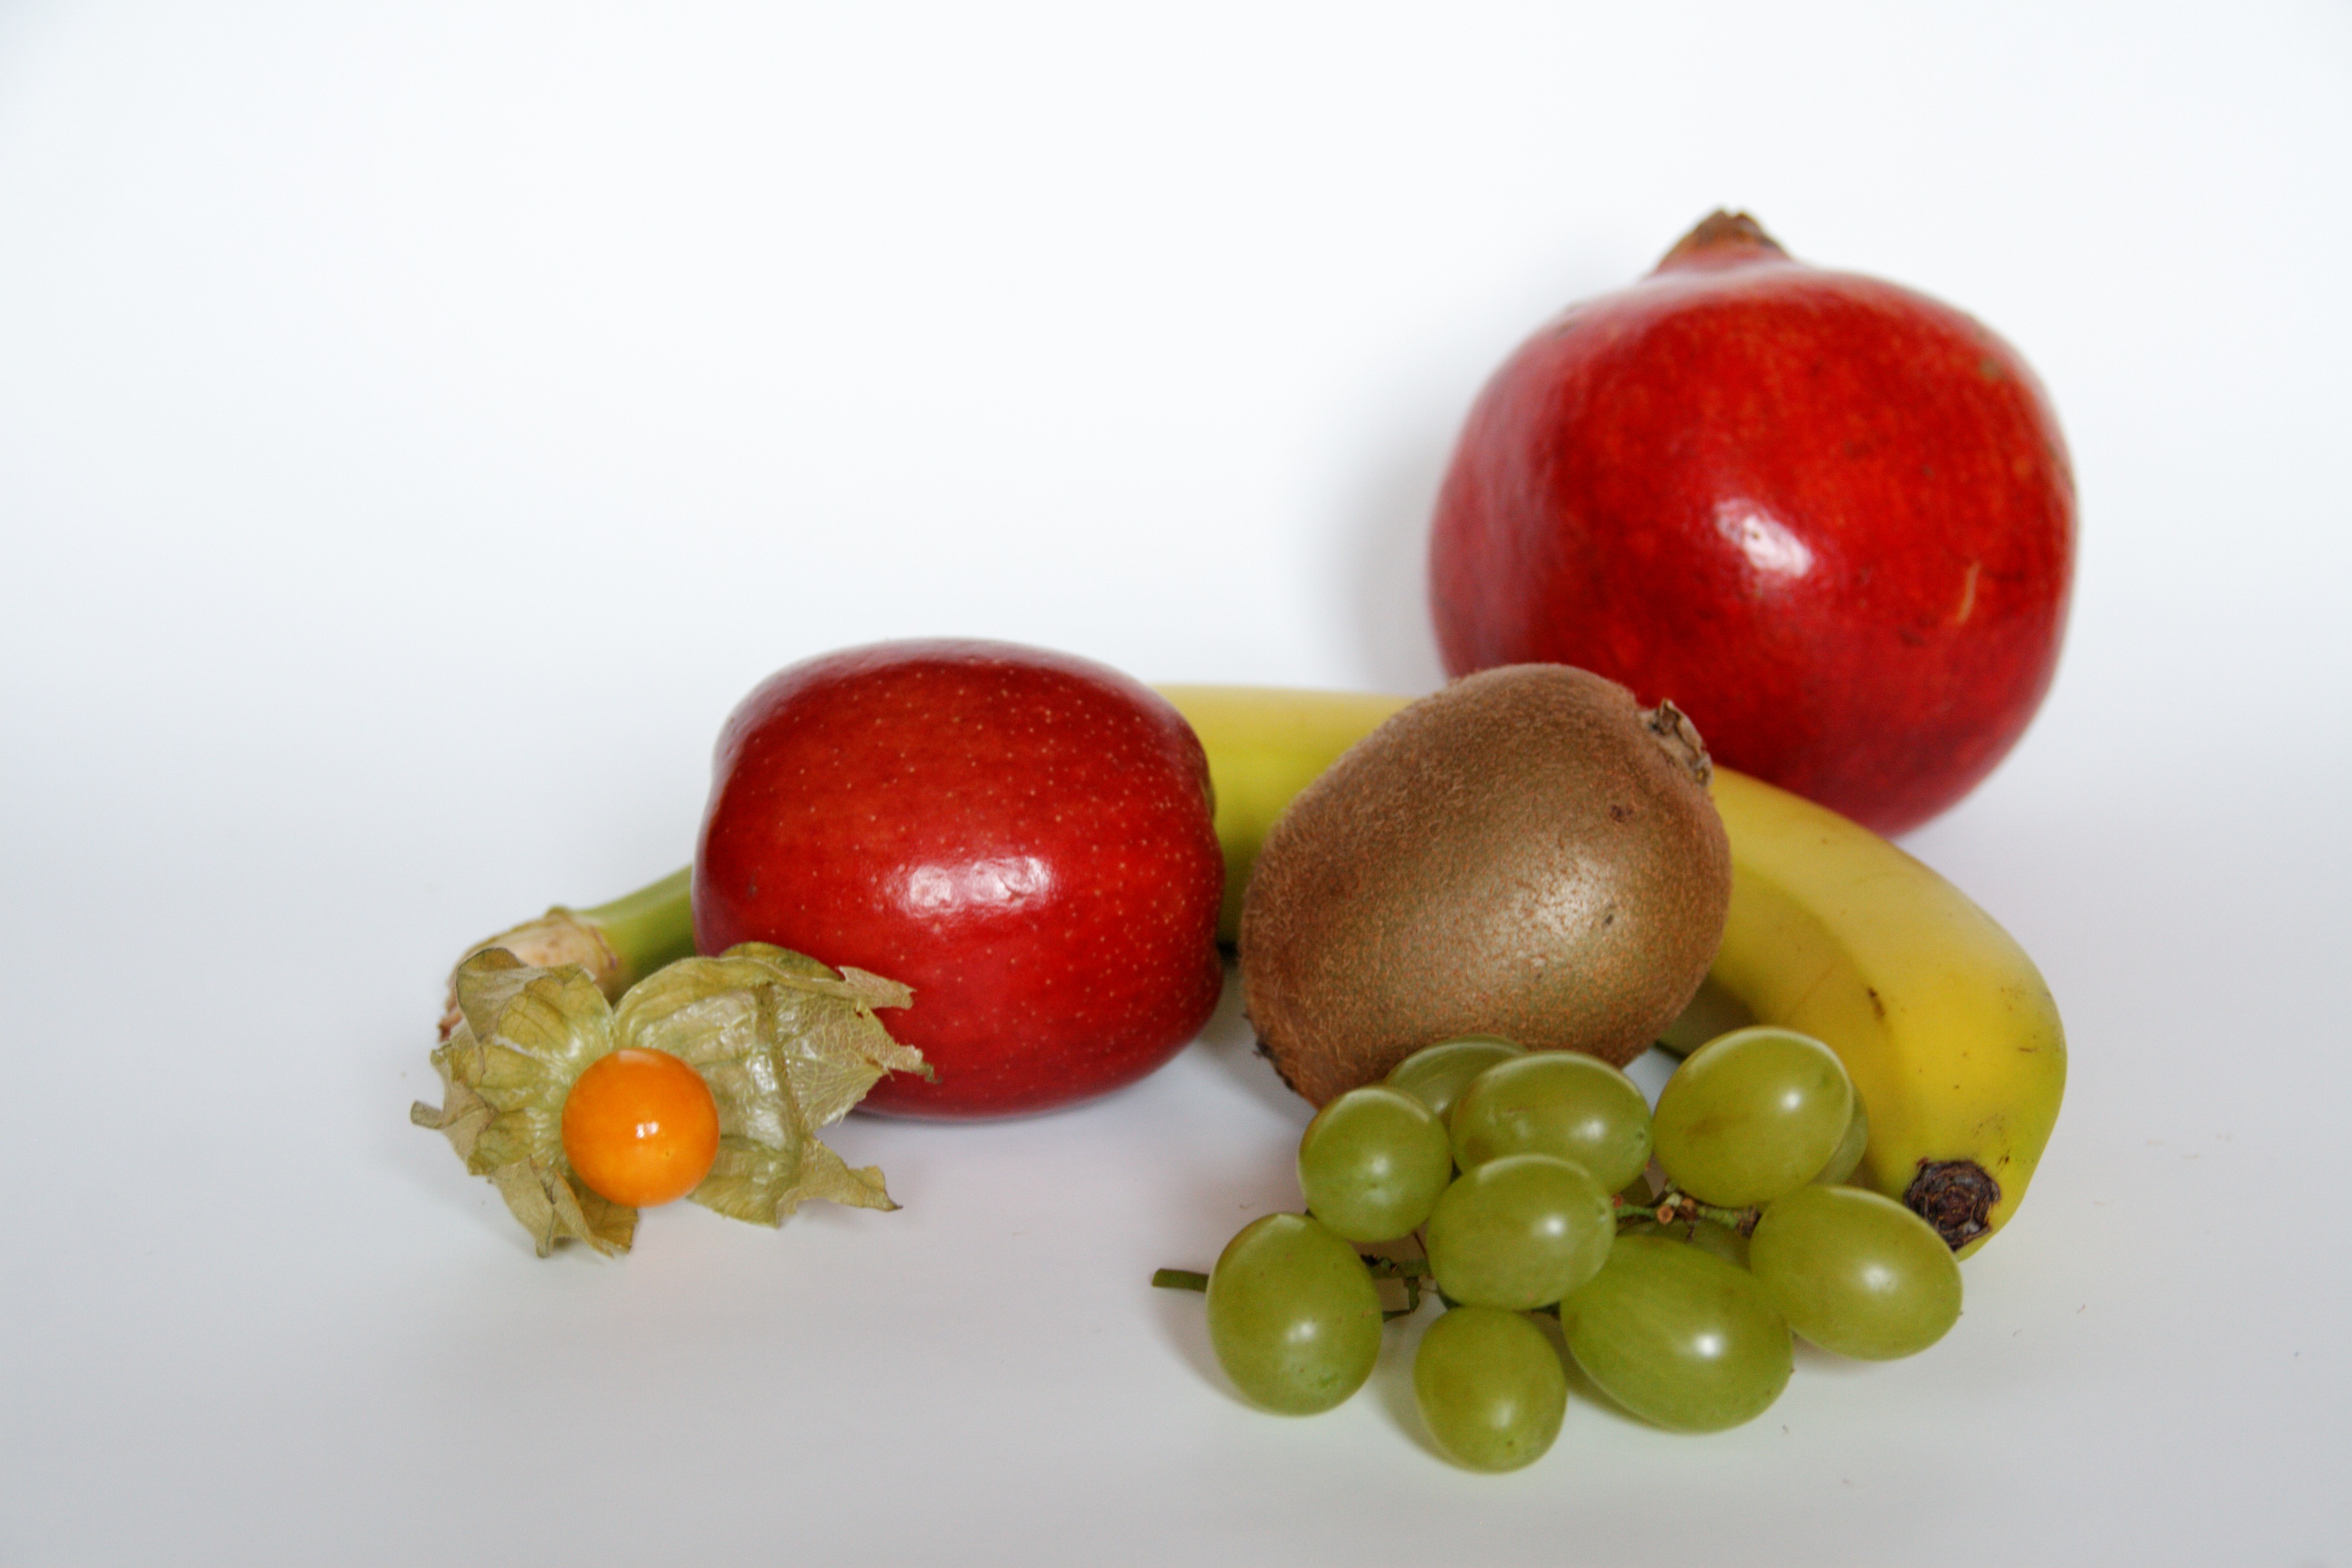
apple, plant, fruit, ripe, food, produce, banana, healthy, eat, delicious, pomegranate, kiwi, nutrition, grapes, fruits, vitamins, frisch, bless you, physalis, flowering plant, land plant